Marieberg, Stockholm

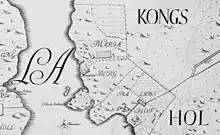
Petrus Tillaeus' map from 1733 showing the properties of Marieberg and Rålambshov (north is to the right).

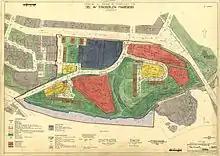
The city plan for Marieberg from 1958.

Marieberg has its name after the Marieberg "malmgård" (suburban manor), which was erected in the 1640s on the shores of Lake Mälaren for the "Riksråd" Bengt Skytte. He named the farm after his daughter Maria, the wife of the Master of the Horse Gustav Adam Banér. Of this first settlement, only Triewald's "malmgård" is preserved today, which is called "Mangården" on Petrus Tillaeus' map from 1733 and may be identical to Marieberg's "malmgård".